Kieran Roberts

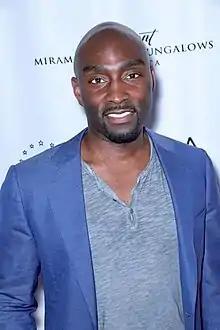
Image of Kieran Roberts in 2019

Kieran Roberts, also known as Kieran, is an American television & film actor, singer and entrepreneur. He scored three hits on Billboard's Adult R&B charts, "Hard Time" (peaking at No. 24 on February 24, 2007), "You Saved My Life" (peaking at No. 25 on August 4, 2007) and "Oh Darlin'" (peaking at No. 39 on October 14, 2006). Roberts has also opened for Snoop Dogg, Lil Wayne, Boyz II Men and others, as well as collaborating with Yung Joc and Shawty Lo on the track "My Way". Roberts has also appeared in TV and streaming series.